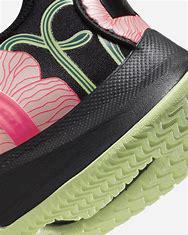
Brand: Nike
Model: Court Air Zoom GP Turbo